Gale Benson

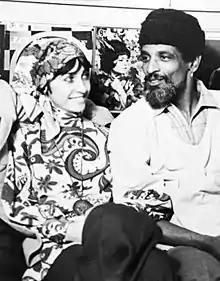
Benson with her partner, Hakim Jamal

Benson was eventually spurned by Michael X once she no longer had any use to him. She met Hakim Jamal through their mutual connection with Redgrave. Benson was lonely and depressed at the time; she promptly fell in love with Jamal and subsequently experienced a resurgence of her confidence. She helped to write Jamal's 1971 autobiography "From the Dead Level: Malcolm X and Me".